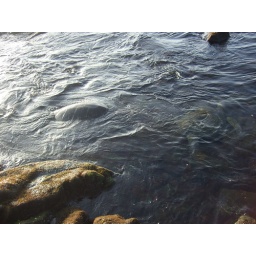
This was at Punalulu beach park. 2 turtles were in less than a foot of water feeding.